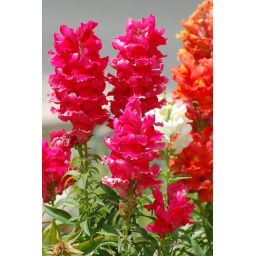
Took a shot of these beautiful flowers from the car while at a gas station in Sault Ste. Marie.